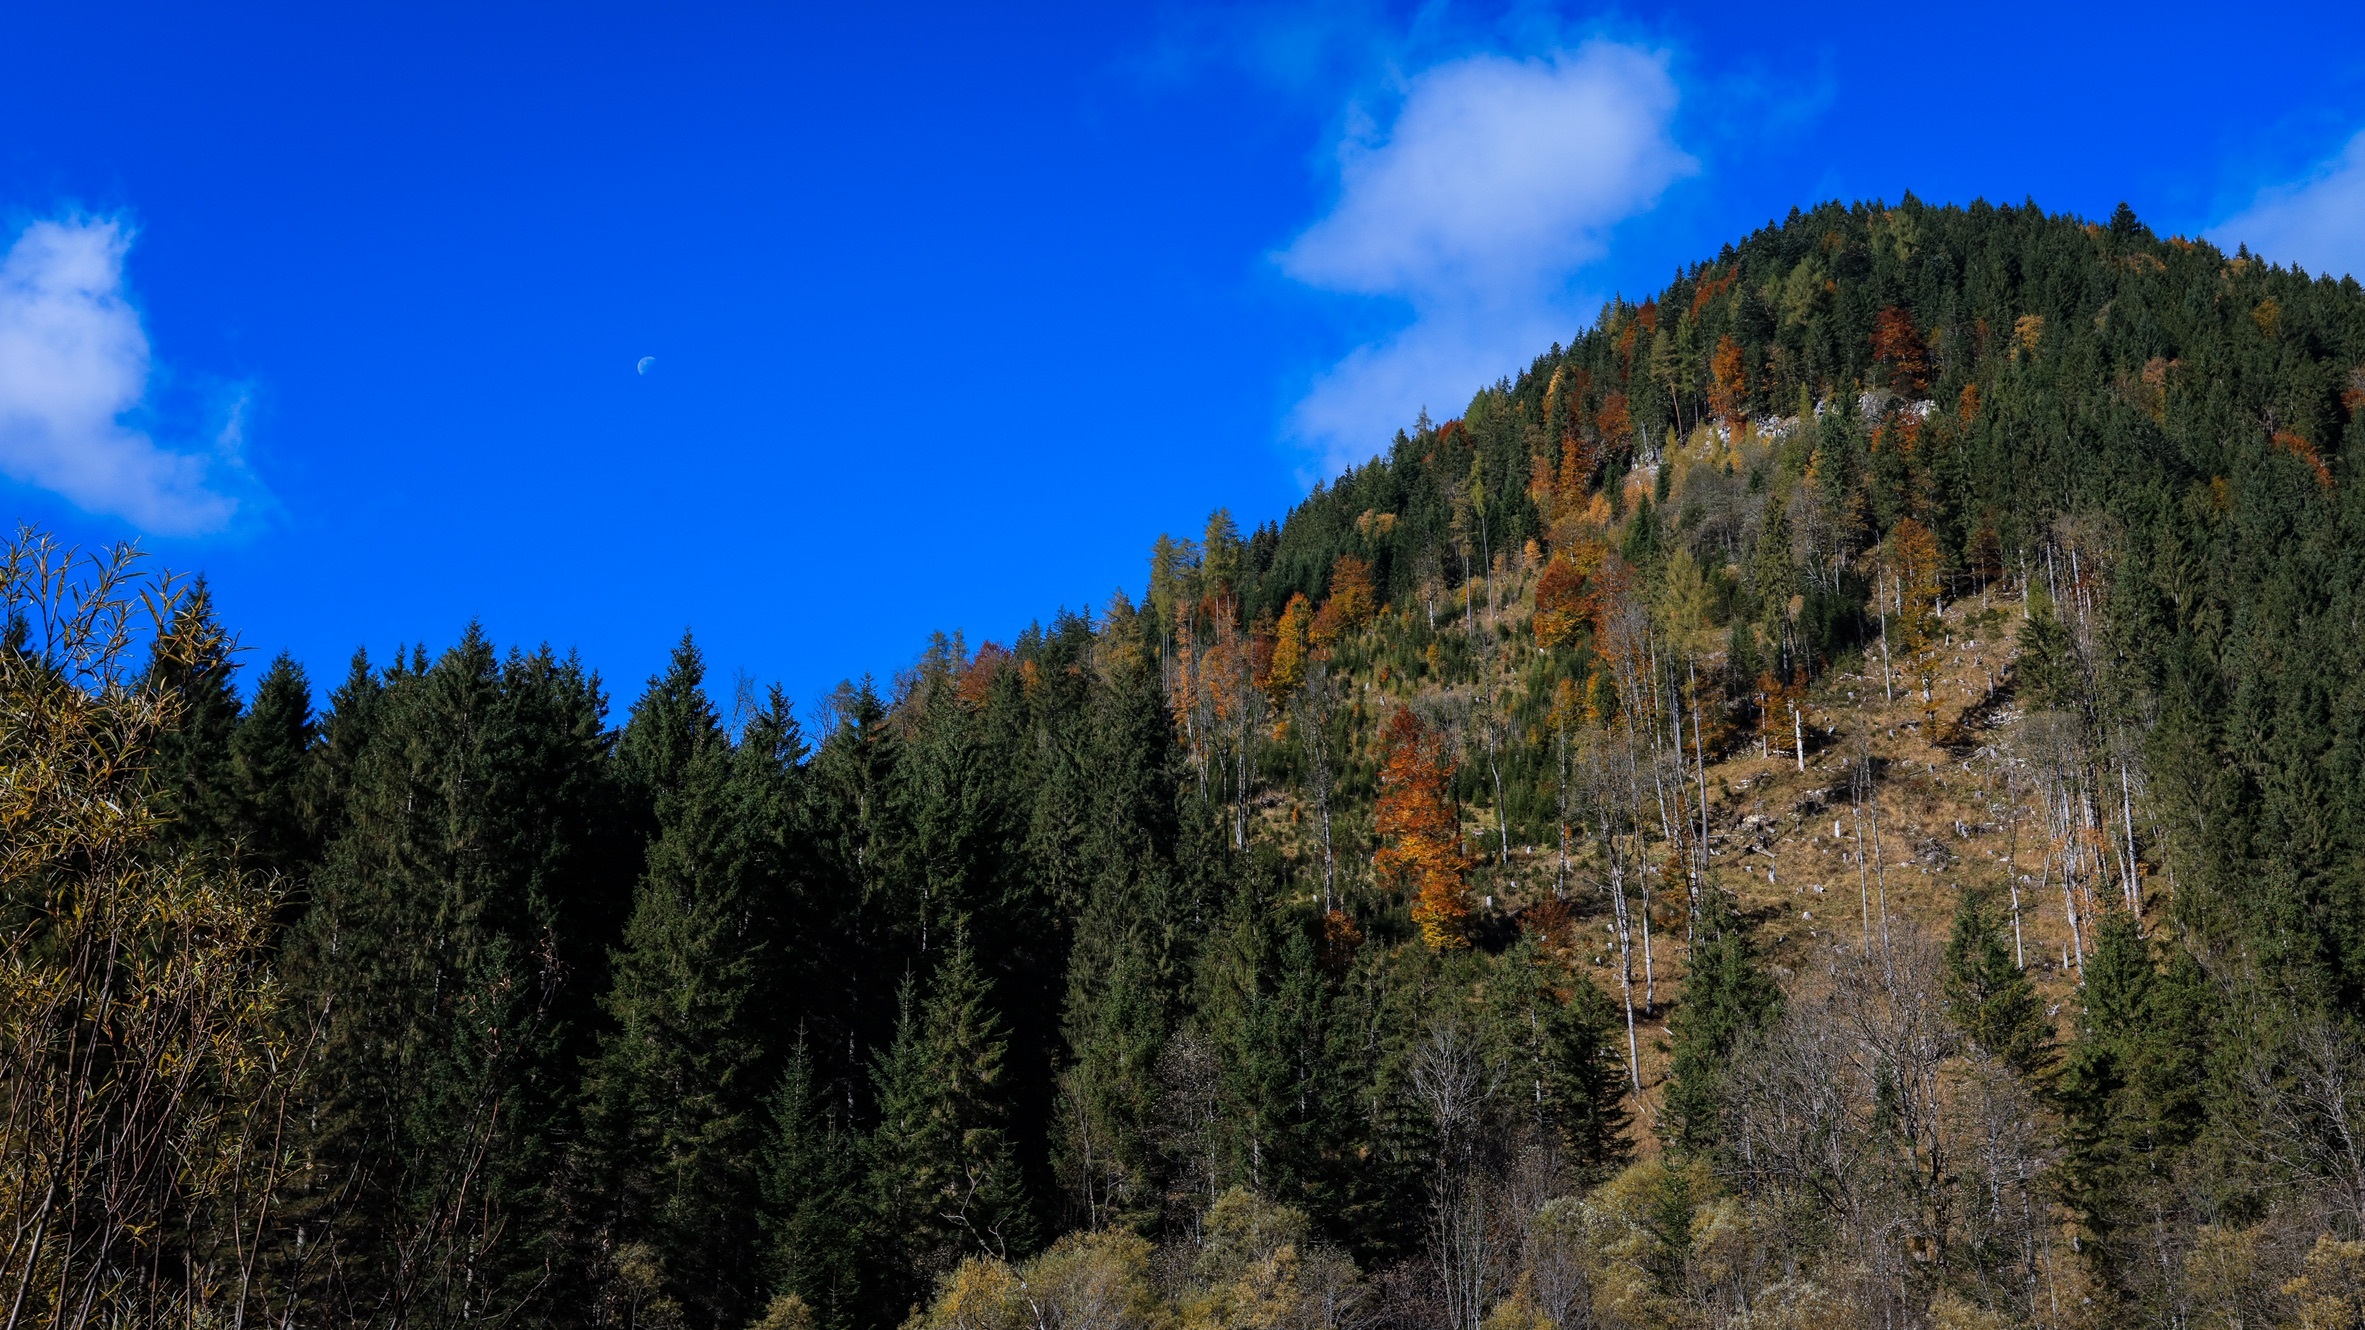
landscape, tree, nature, forest, wilderness, mountain, plant, meadow, mountain range, color, autumn, terrain, ridge, summit, spruce, plateau, habitat, october, fall foliage, leaves in the autumn, larch, ecosystem, hinterriss closely, biome, natural environment, geographical feature, woody plant, mountainous landforms, temperate coniferous forest